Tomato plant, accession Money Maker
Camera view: vertical (180 deg); turntable rotation: 240 degrees
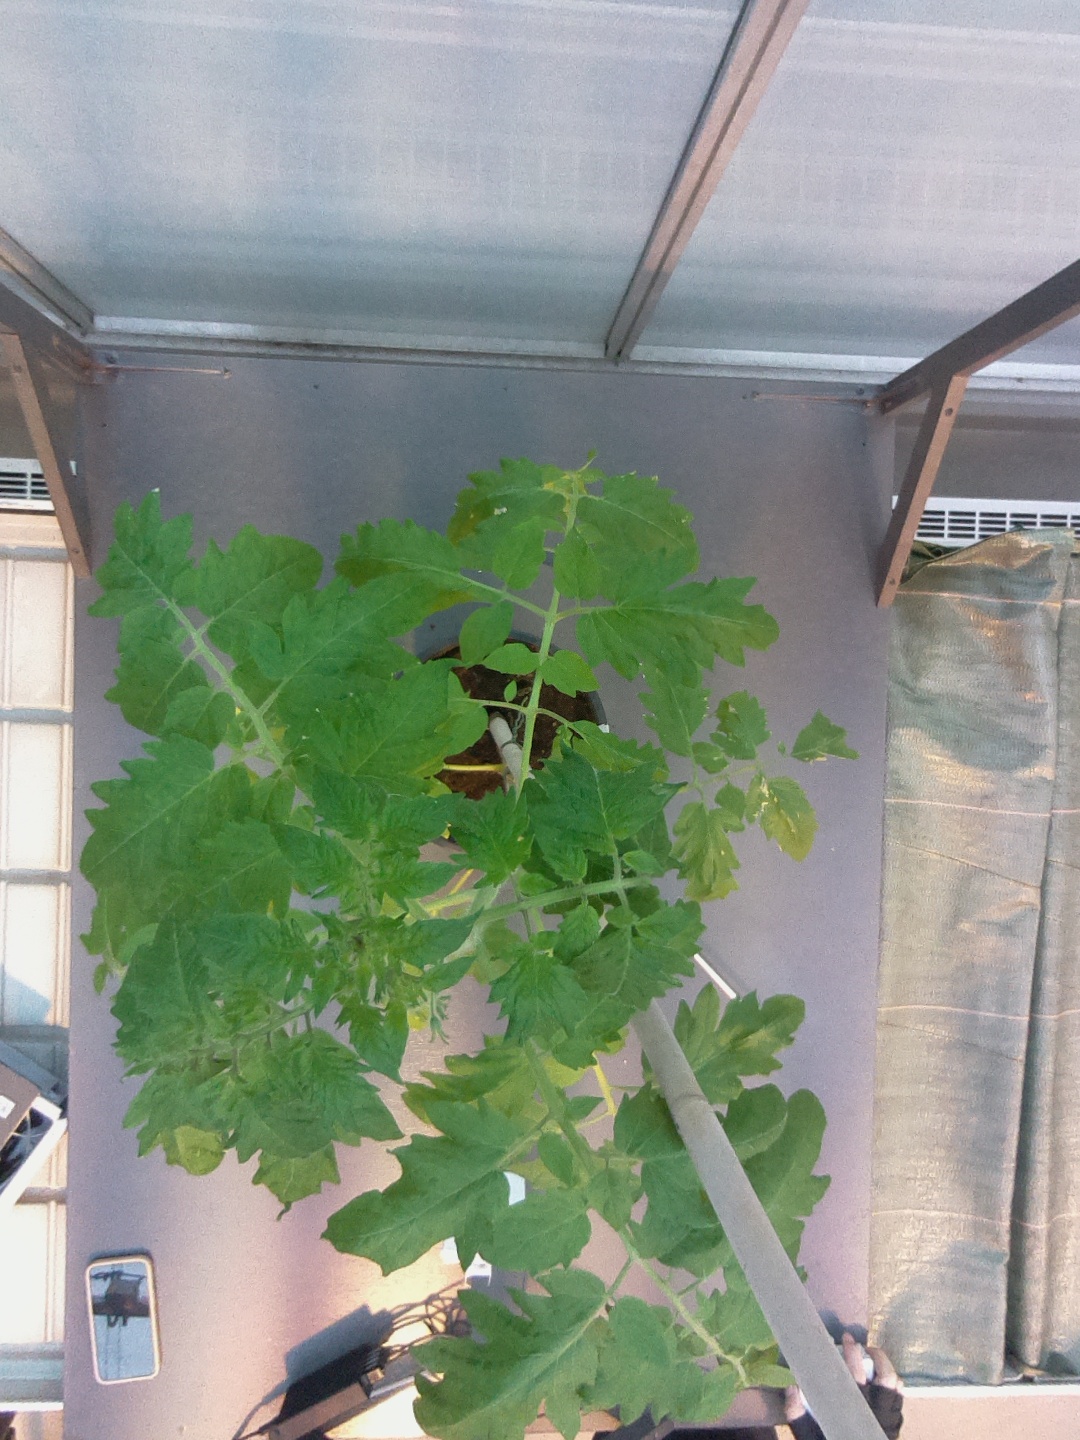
BBCH growth stage 60: First flowers open